Miami RedHawks men's ice hockey

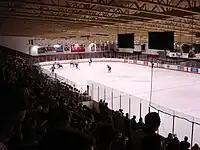
Goggin Ice Arena, 2005

Mark Mazzoleni left Miami to coach Harvard after the 1998-99 season. The RedHawks turned to former Miami player Enrico Blasi, who was working as an assistant coach at Denver under former Miami coach George Gwozdecky. Blasi, at the time, became the youngest head coach in Division I college hockey at 27 years old.